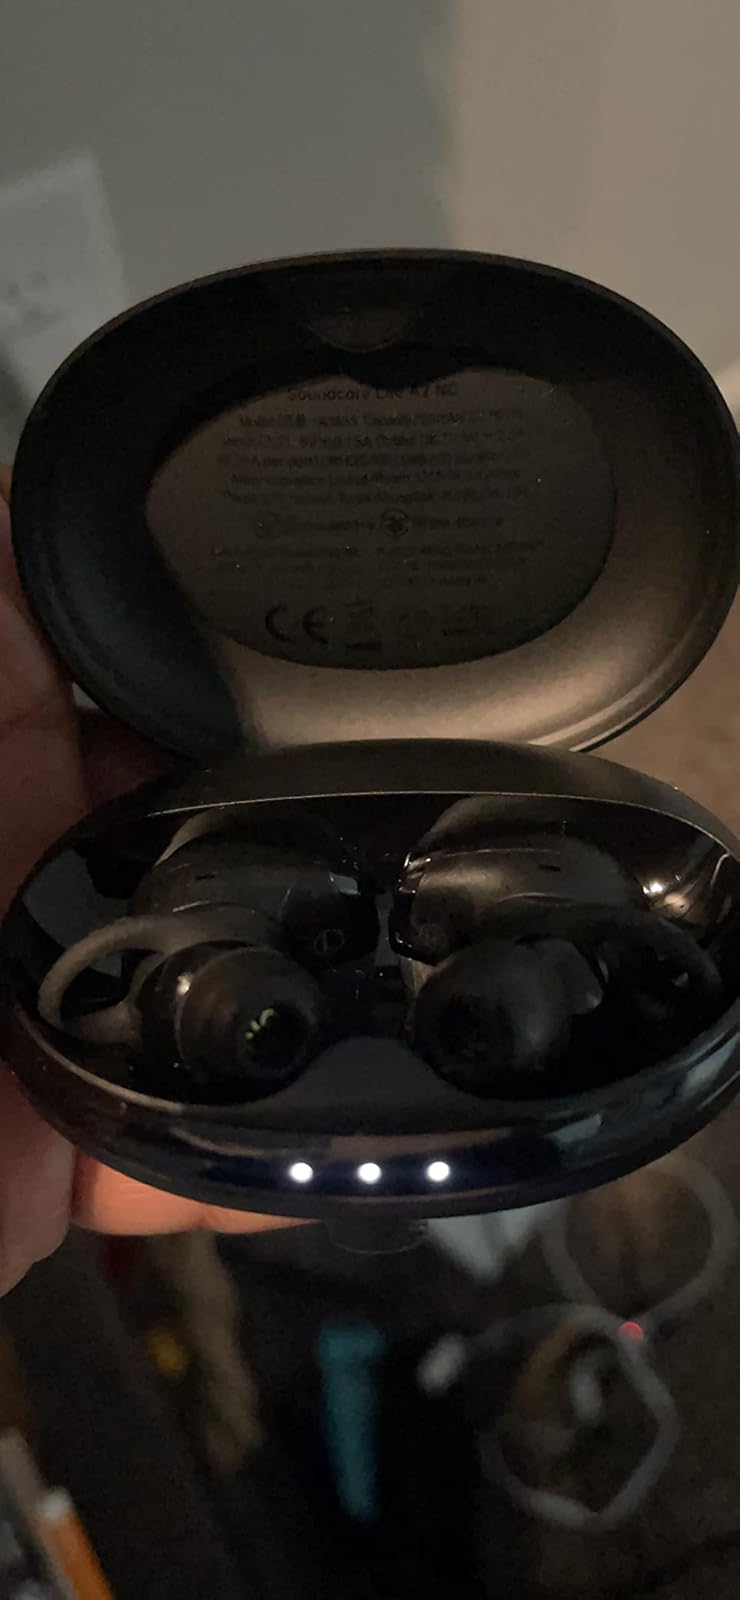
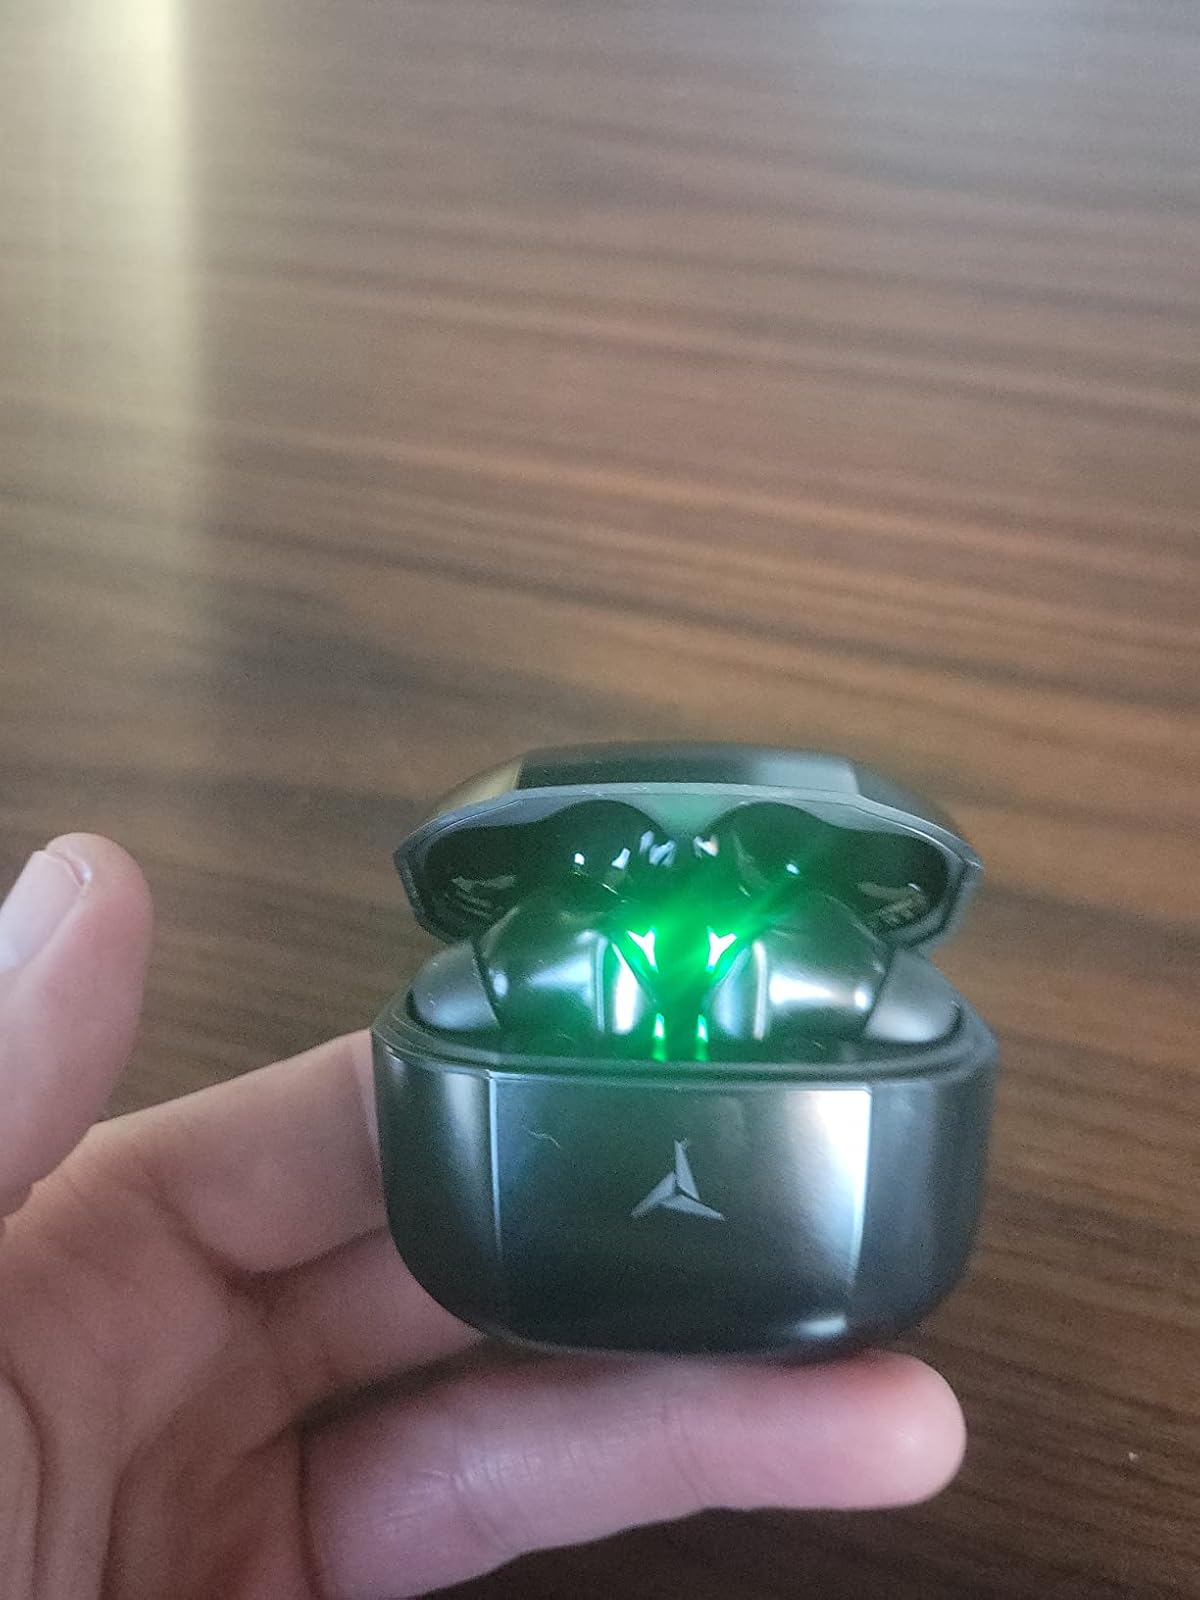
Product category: earbuds
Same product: no